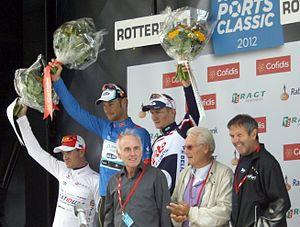
La World Ports Classic 2012 est la première édition de la World Ports Classic, une course cycliste créée en 2012 et organisée par Amaury Sport Organisation. Elle se déroule entre les deux principaux ports européens, celui de Rotterdam et celui d'Anvers en deux jours. Cette épreuve voit le jour en 2012 et doit en partie sa naissance à l'accueil du Tour de France 2010 par la ville de Rotterdam qui a ensuite collaboré avec le Français Christian Prudhomme, directeur du cyclisme chez ASO pour donner naissance à cette épreuve.